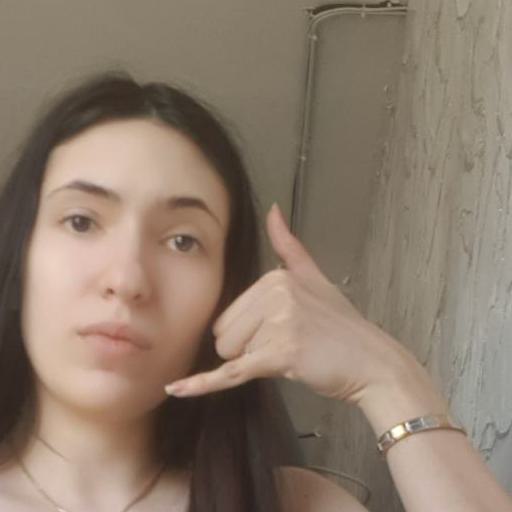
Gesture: call